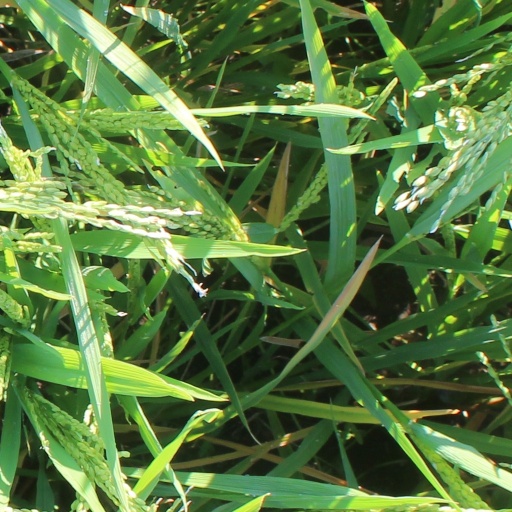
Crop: rice